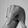
ASL letter: Q